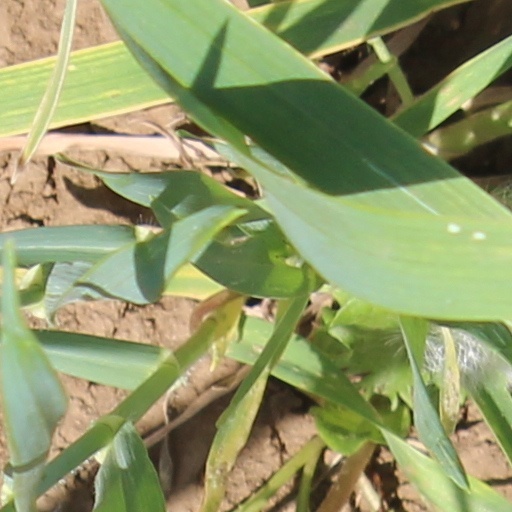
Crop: wheat